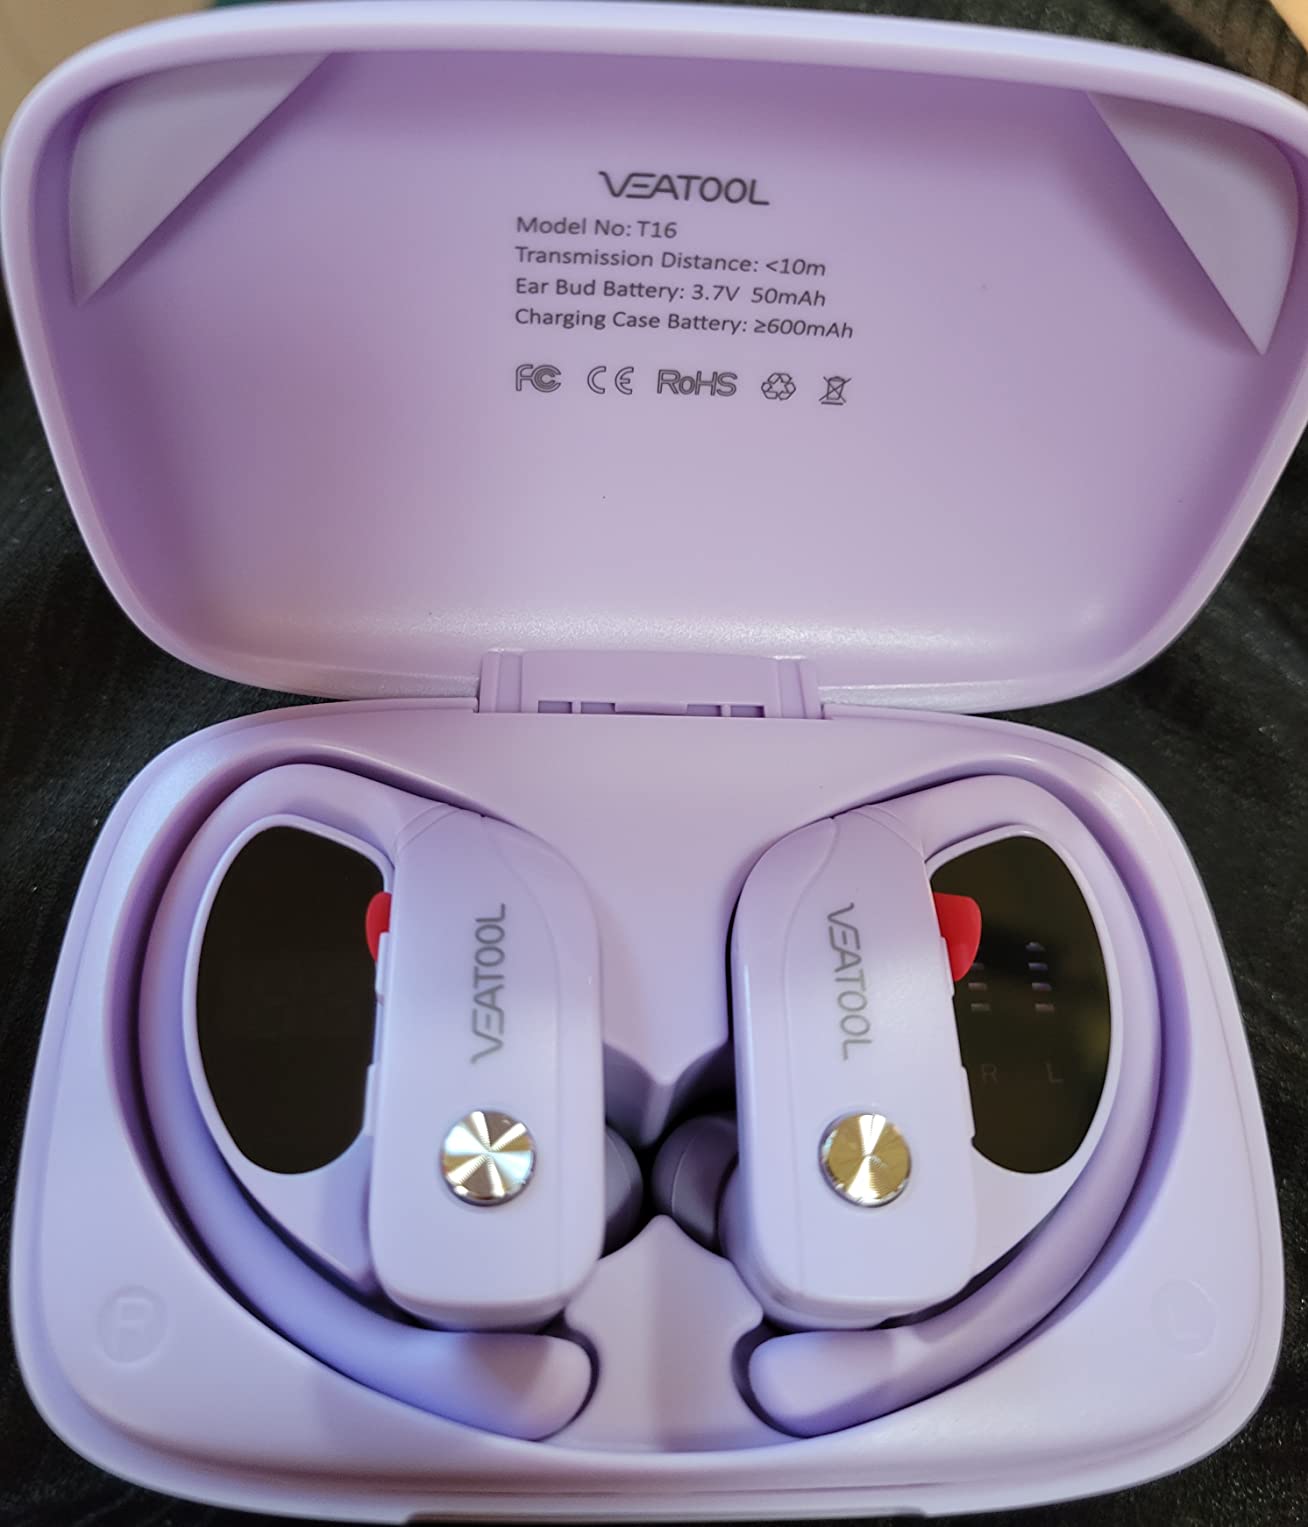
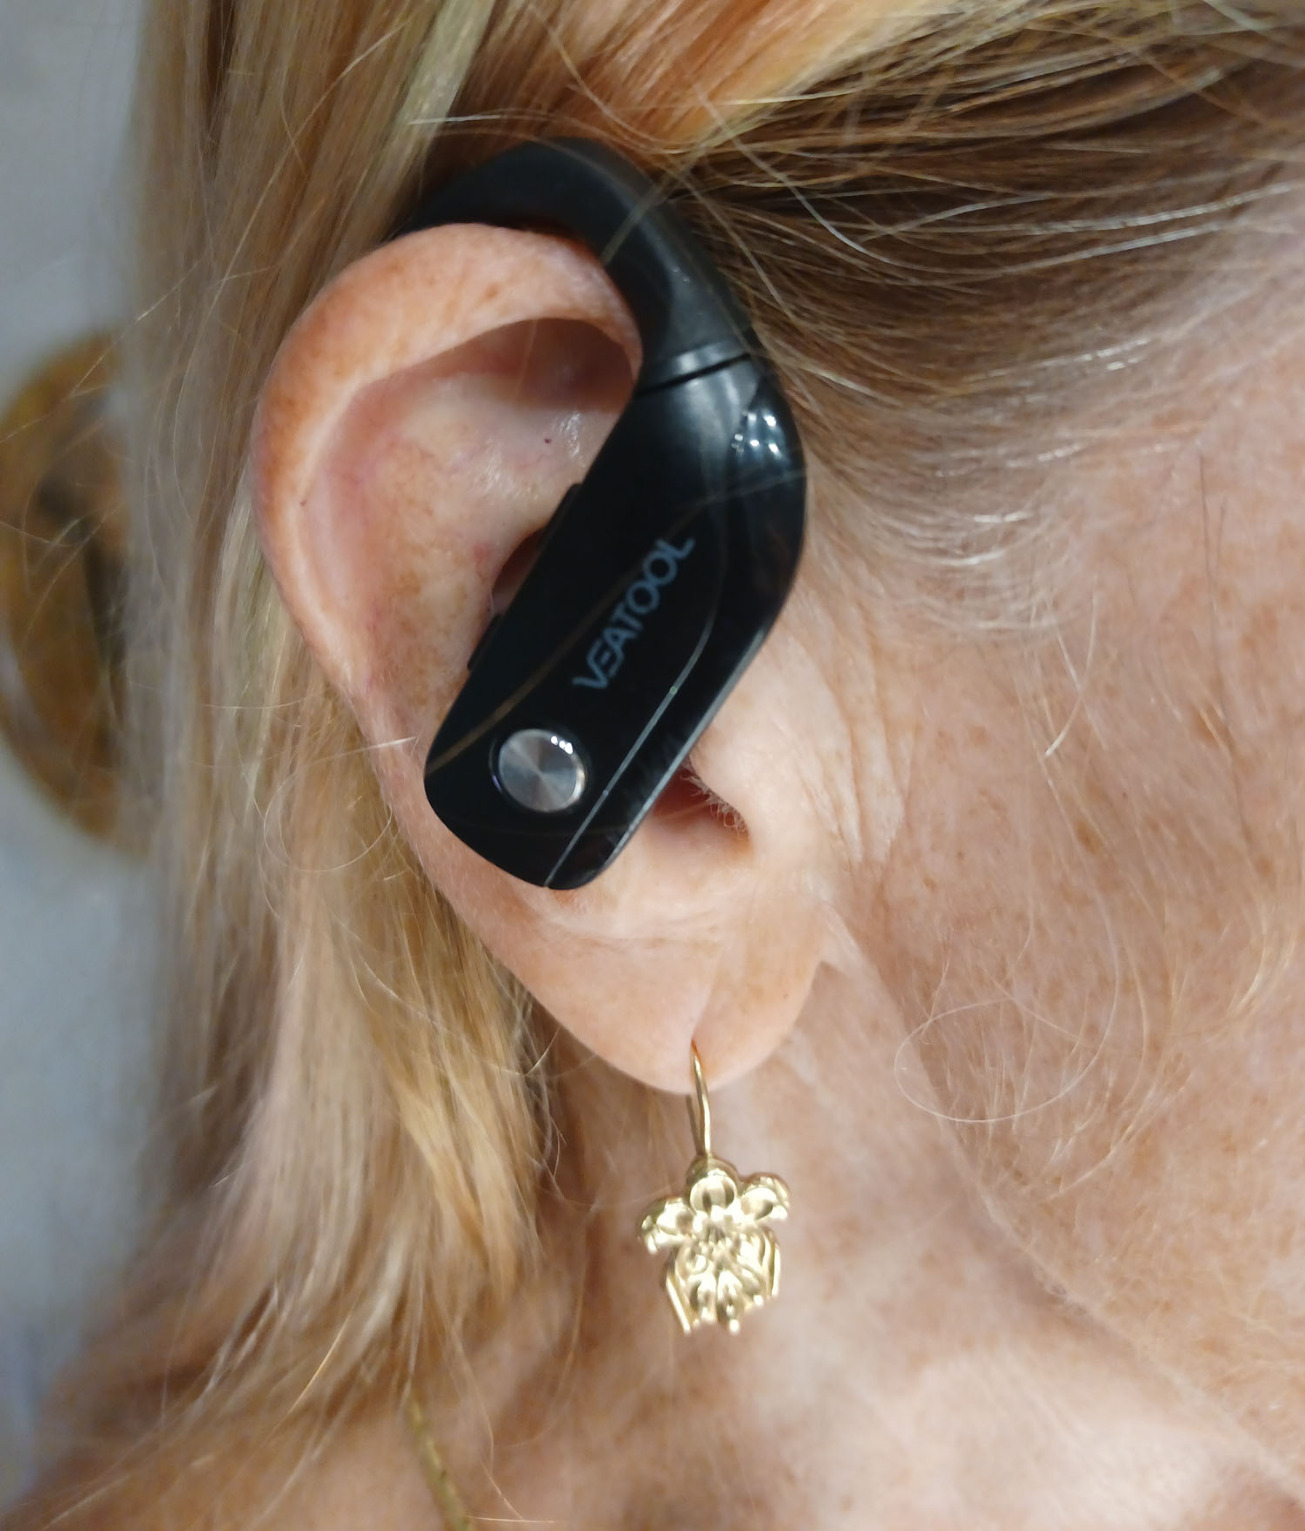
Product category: earbuds
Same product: no